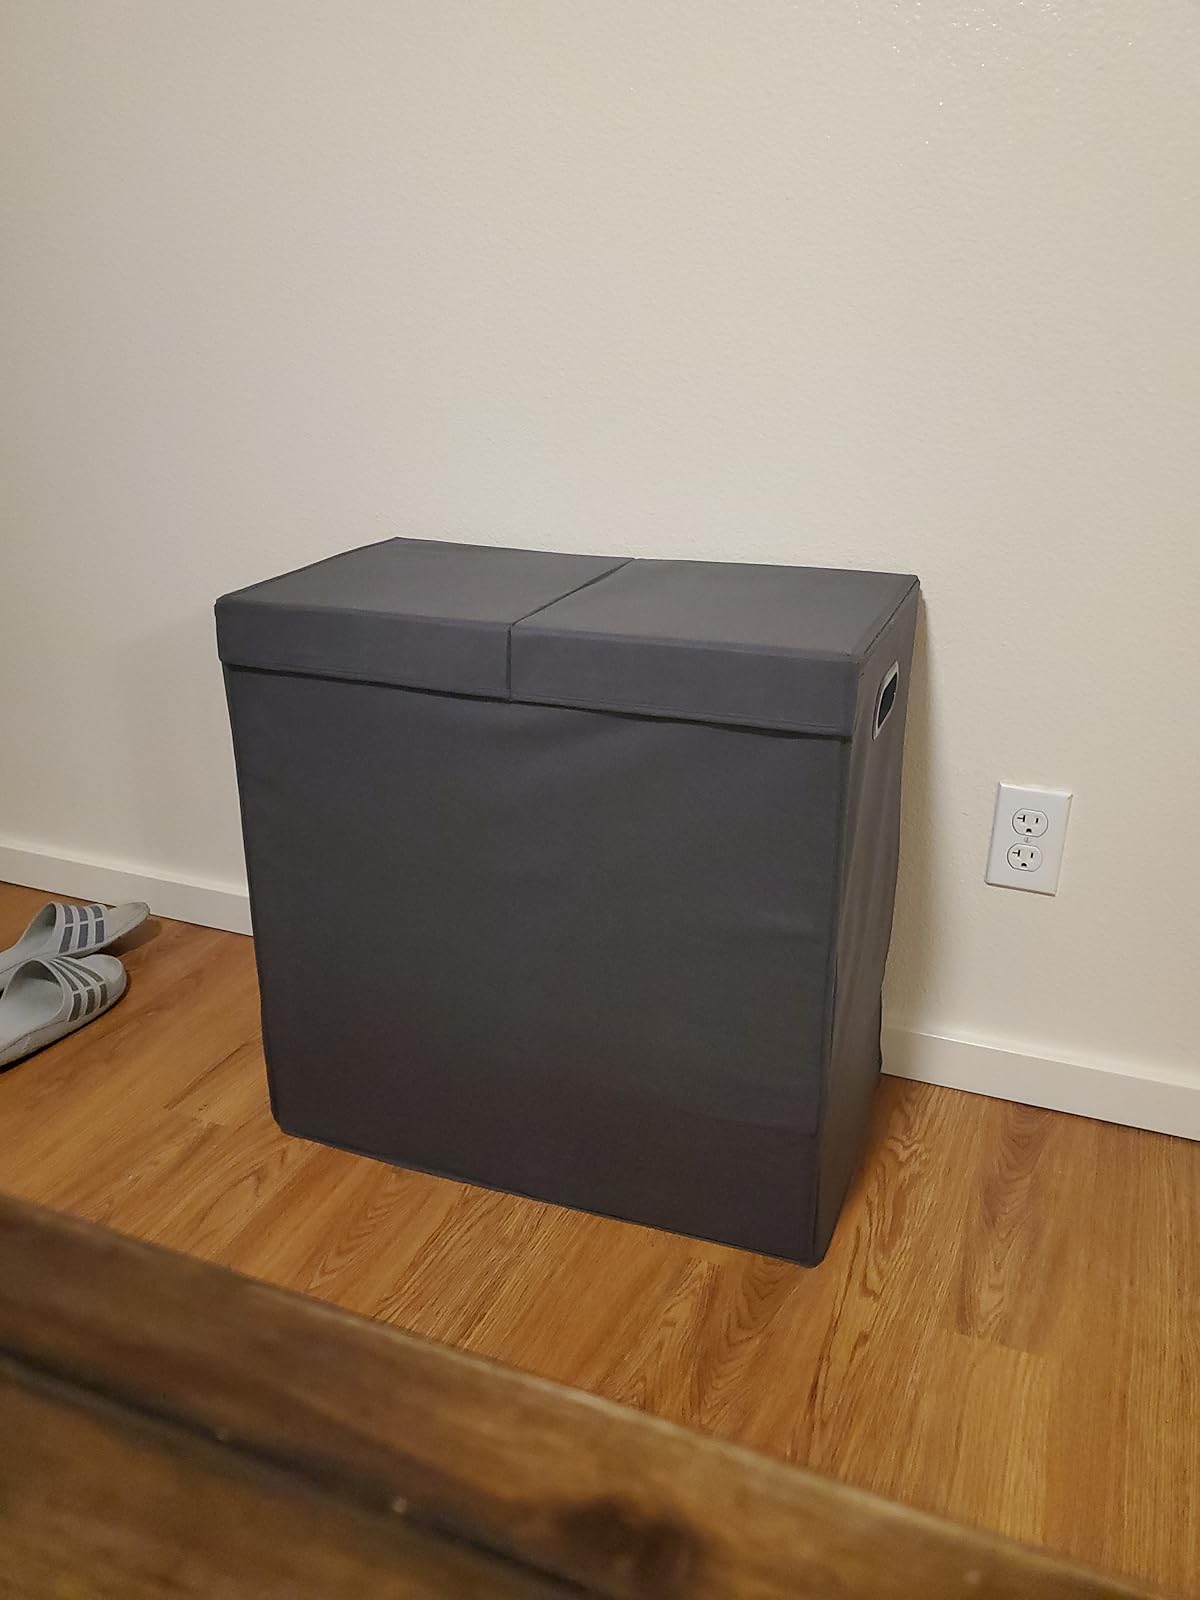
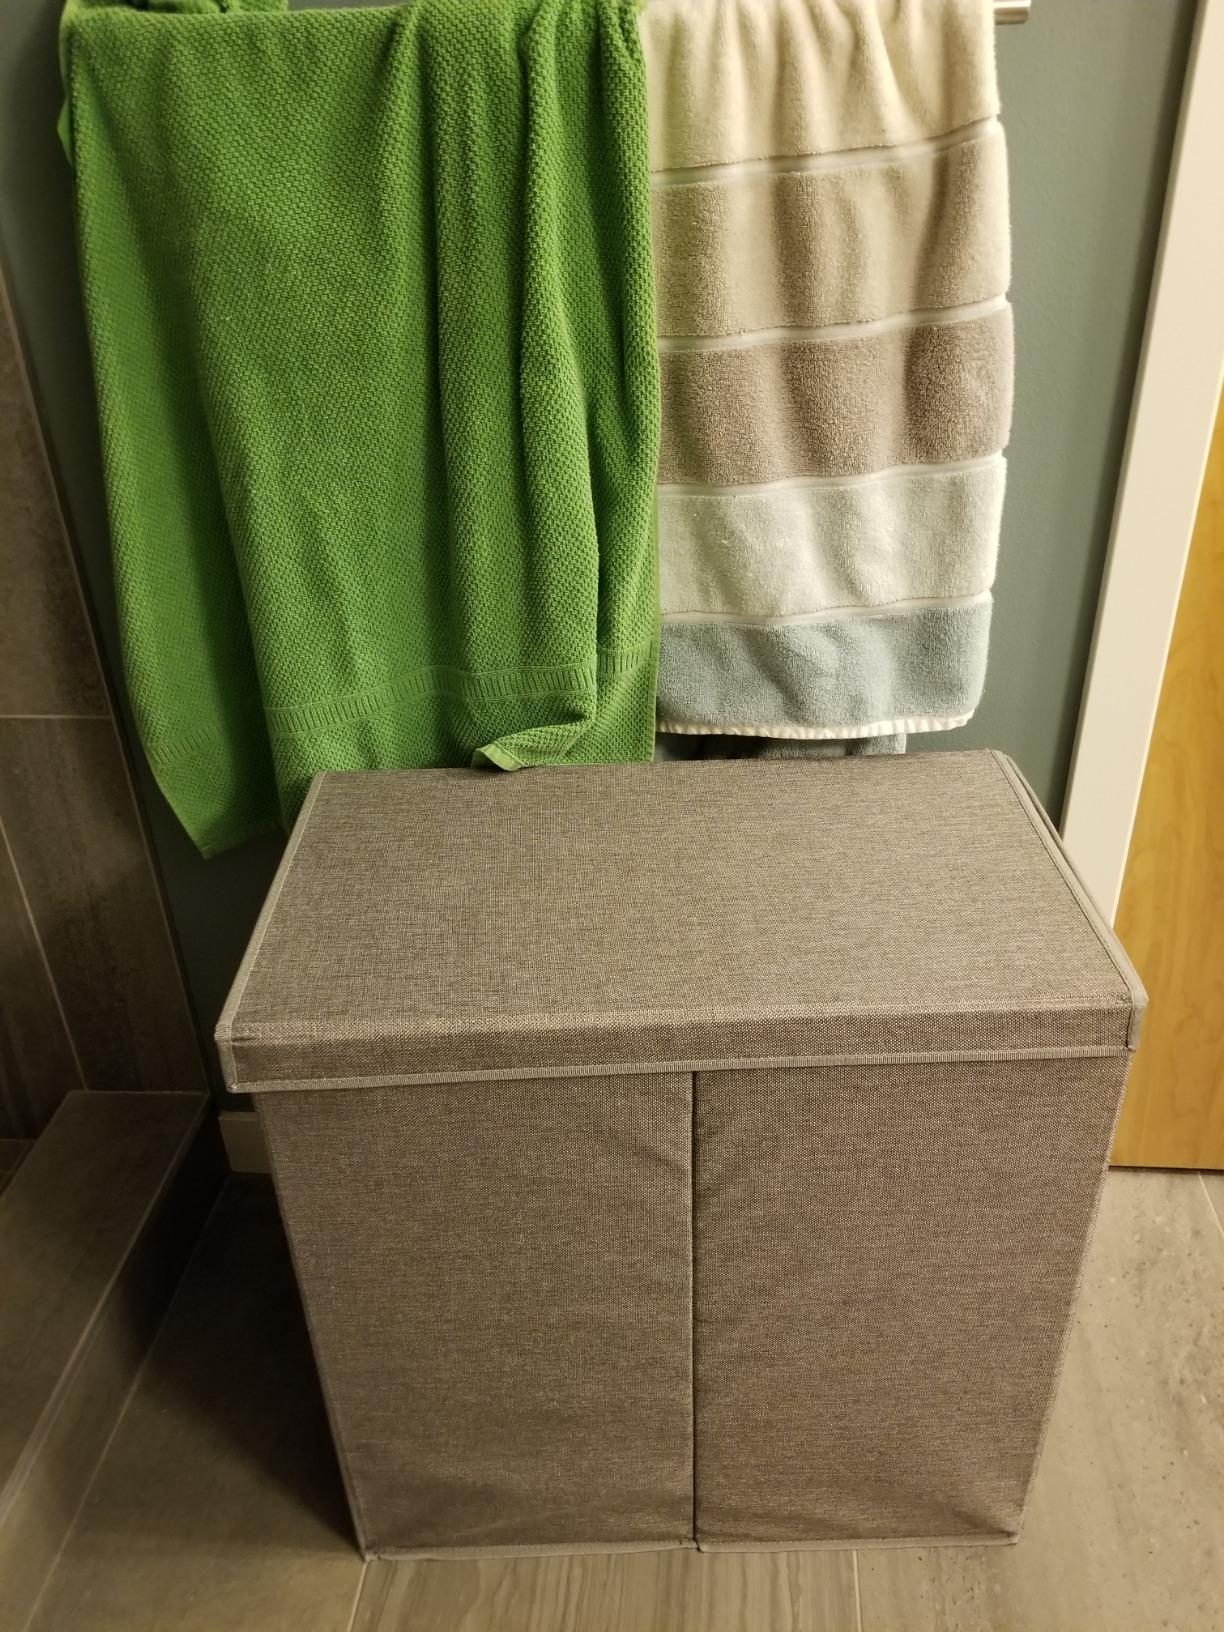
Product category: items_hamper
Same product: yes